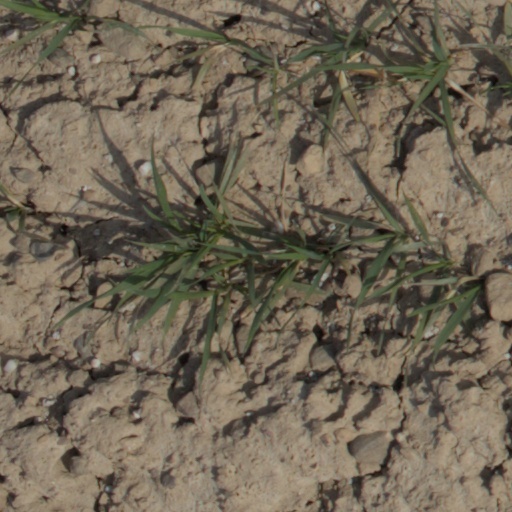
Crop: wheat